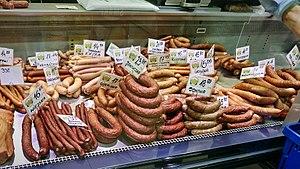
La kiełbasa est un type de saucisse originaire de la Pologne. Le mot signifie « saucisse » en polonais.